Jack Blanchard & Misty Morgan

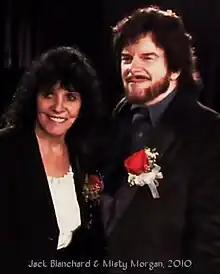
Jack Blanchard and Misty Morgan in 2010 at their induction into The Buffalo Music Hall of Fame.

Jack Blanchard & Misty Morgan were an American country music duo from Florida consisting of guitarist/keyboardist/vocalist Jack Blanchard (born May 8, 1942) and his wife, keyboardist/vocalist Misty Morgan (May 23, 1945 – January 1, 2021). The duo recorded for several labels in the 1970s, including the charting albums "Birds of a Feather" and "Two Sides of Jack and Misty". Between 1969 and 1976, the duo also released fourteen singles, including "Tennessee Bird Walk", a Number One country hit and No. 23 pop hit in 1970.